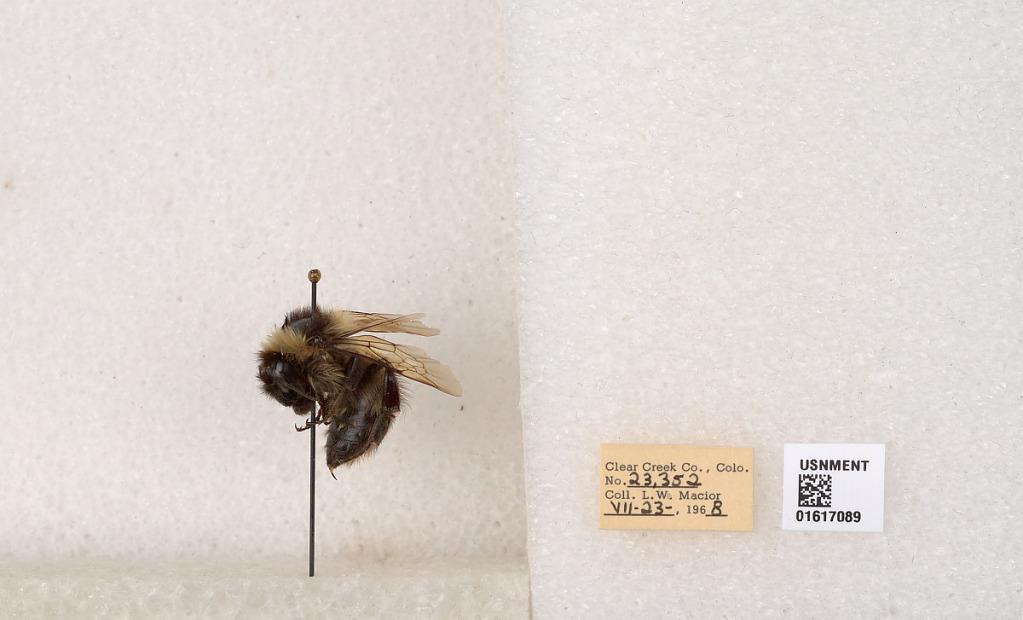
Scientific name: Bombus kirbyellus
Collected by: L. Macior
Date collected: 1968-7-23
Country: United States
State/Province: Colorado
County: Clear Creek
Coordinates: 39.6891, -105.644